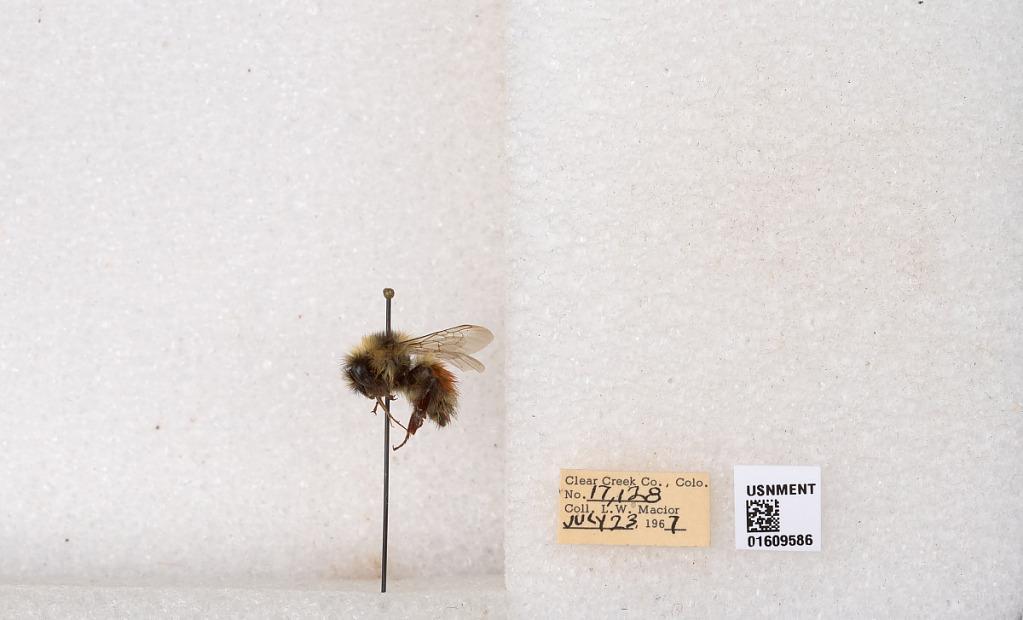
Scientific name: Bombus (Pyrobombus) sylvicola Kirby
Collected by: L. Macior
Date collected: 1967-7-23
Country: United States
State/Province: Colorado
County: Clear Creek
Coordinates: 39.6856, -105.645